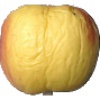
Label: Apple Red Yellow 1